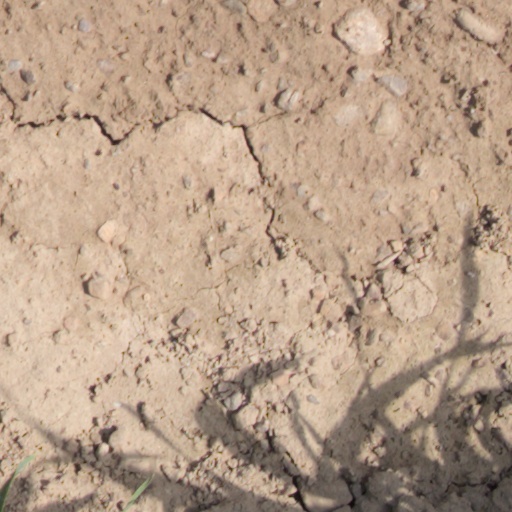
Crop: wheat